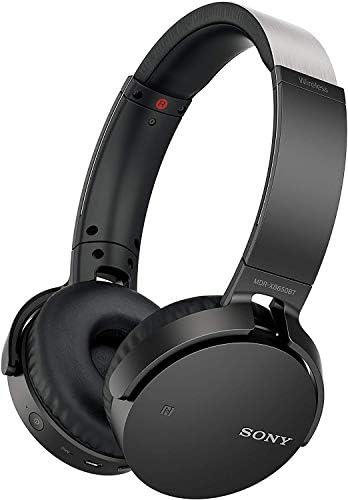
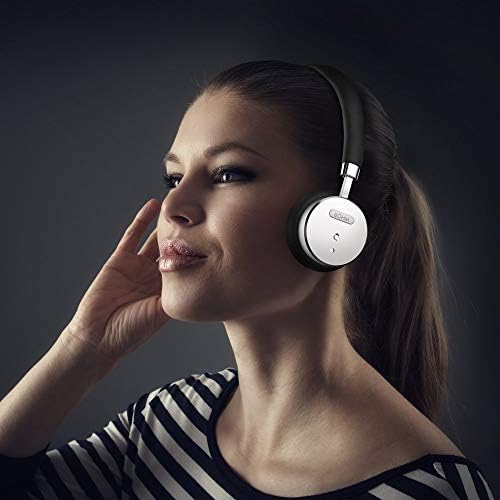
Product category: headphones
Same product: no